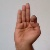
The image shows a hand gesture representing the letter 'F' in Indian Sign Language.